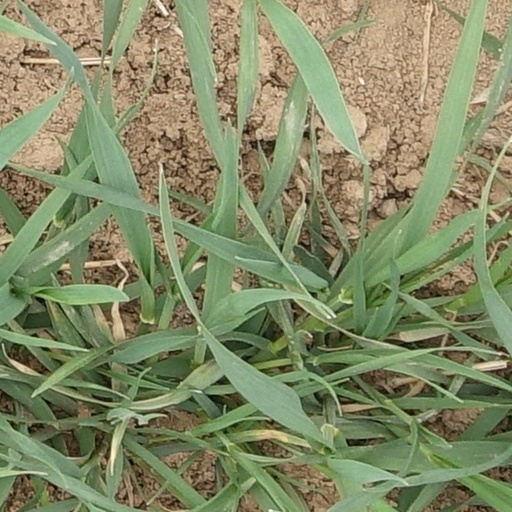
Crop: wheat